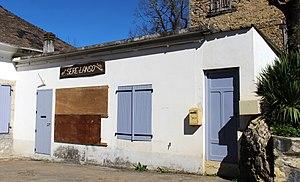
Mairie de Sère-Lanso (Hautes-Pyrénées)
Sère-Lanso est une commune française située dans le département des Hautes-Pyrénées, en région Occitanie.